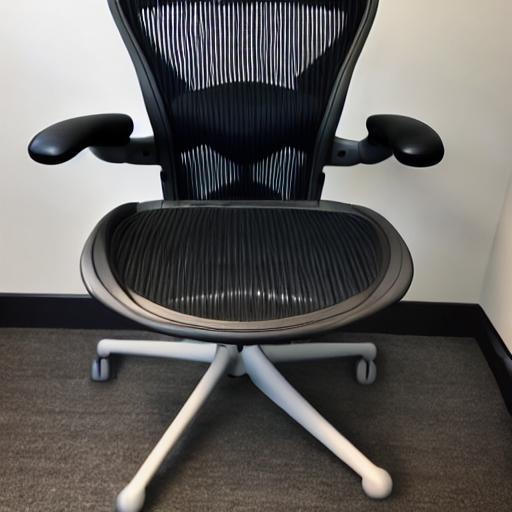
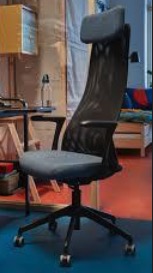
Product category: items_chair
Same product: no